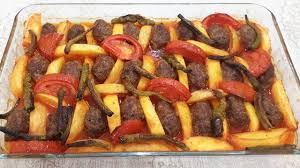
Yemek: izmir_kofte